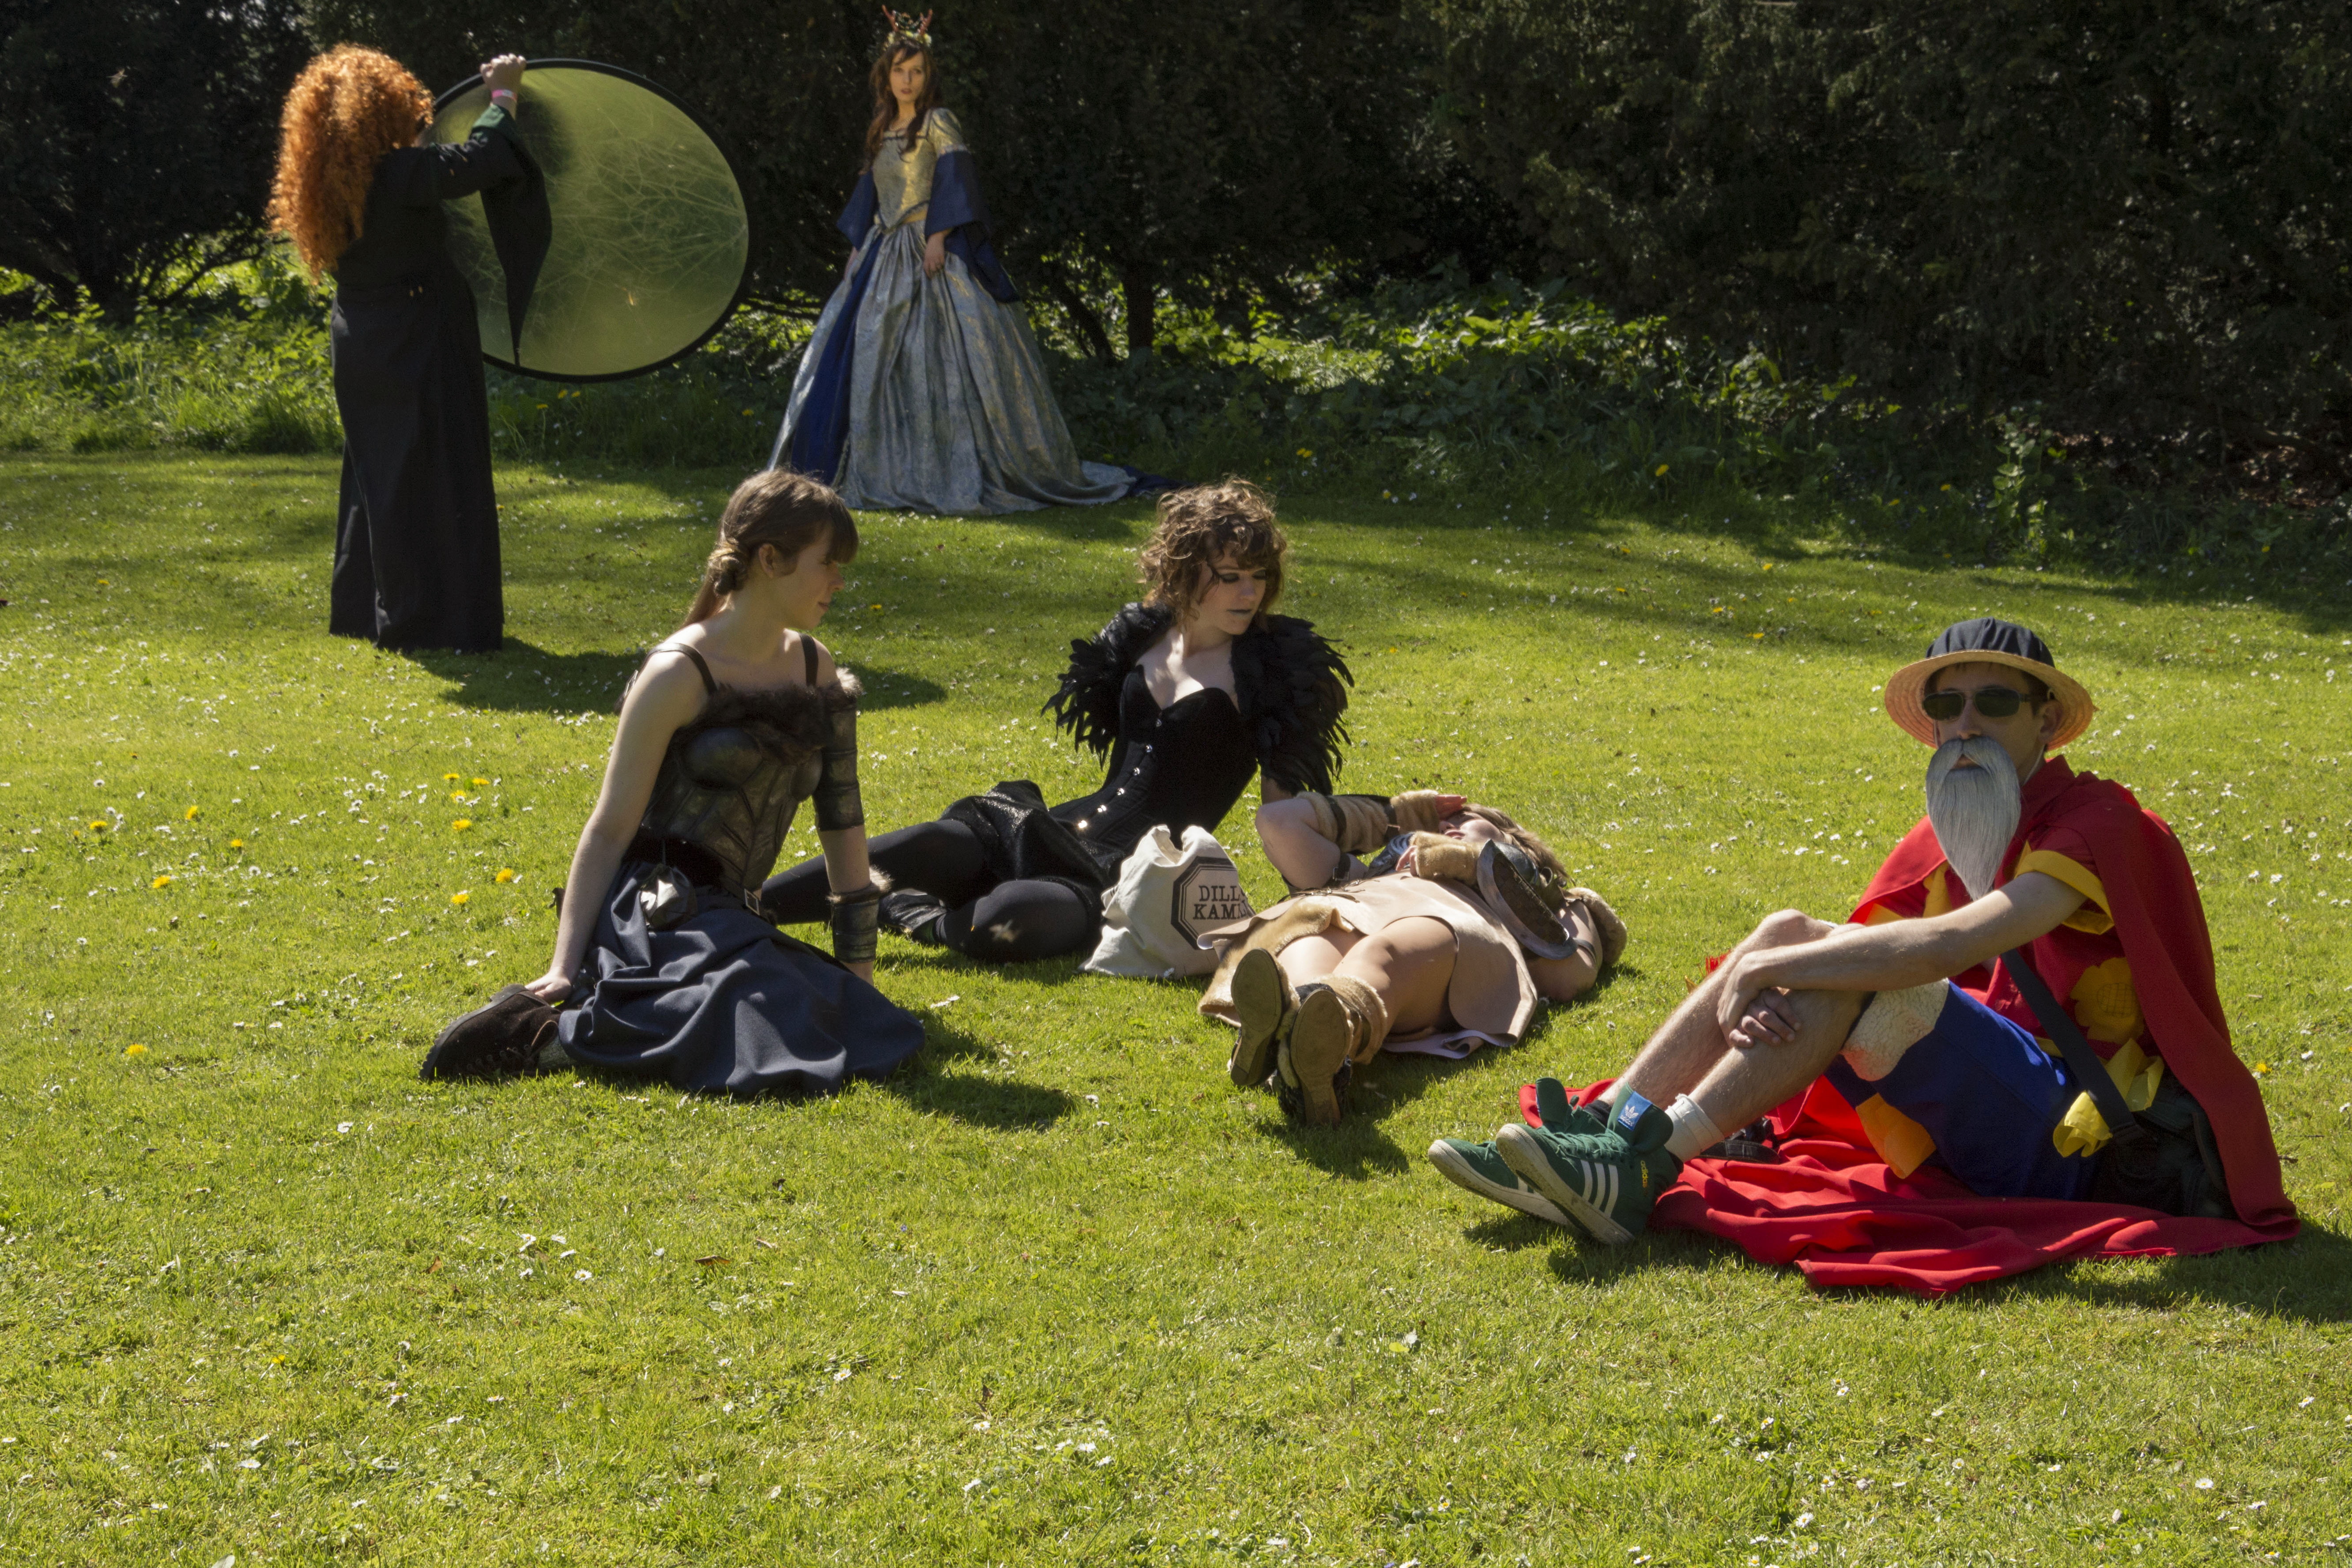
outdoor, people, lawn, photography, van, photo, nikon, picnic, cosplay, holland, festival, nederland, netherlands, de, fun, dutch, outdoorphotography, picture, photograph, fotos, foto, fotografie, pd, event, costume, kasteel, paulvandevelde, pdvandevelde, padagudaloma, dordrecht, nederlandinfotos, eventphotography, evenementenfotografie, pvdvfotografie, pdvandeveldedordrecht, nederlandsefotografie, dutchphotogaraphy, totallydutch, fotografienederland, hollandsefotografie, fotografieholland, velde, haarzuilens, dehaar, elfia, eff, kasteeldehaar, elffantasyfair, elfiahaarzuilens, elfia2014, eff2014, belichting, human positions, physical fitness